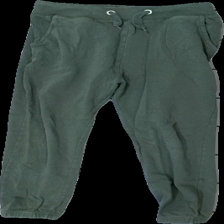
View: front
Type: Trousers
Category: Children
Brand: Lager 157
Colors: Green
Material: 100% Cotton
Cut: Regular
Size: 140
Season: All
Price range: 50-100
Recommended usage: Reuse
Description: green trousers